Van Pur

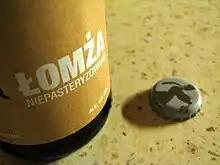
Łomża beer

Goldbrayner "Piwo Jasne" [500ml can; 4% ABV], Goldbrayner "Radler" [500ml can; 2% ABV (55% Beer, 45% Lemonade)], Goldbrayner "Strong" [500ml can; 6.6% ABV], Goldbrayner "Super Mocne" ("Super Strong") [500ml can; 9% ABV].